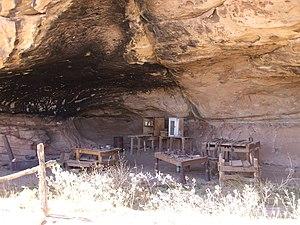
Le Cave Springs Cowboy Camp est un ancien campement du comté de San Juan, dans l'Utah, aux États-Unis. Protégé par un abri sous roche au sein du parc national des Canyonlands, il est lui-même inscrit au Registre national des lieux historiques depuis le 7 octobre 1988. On y accède via le Cave Spring Trail.